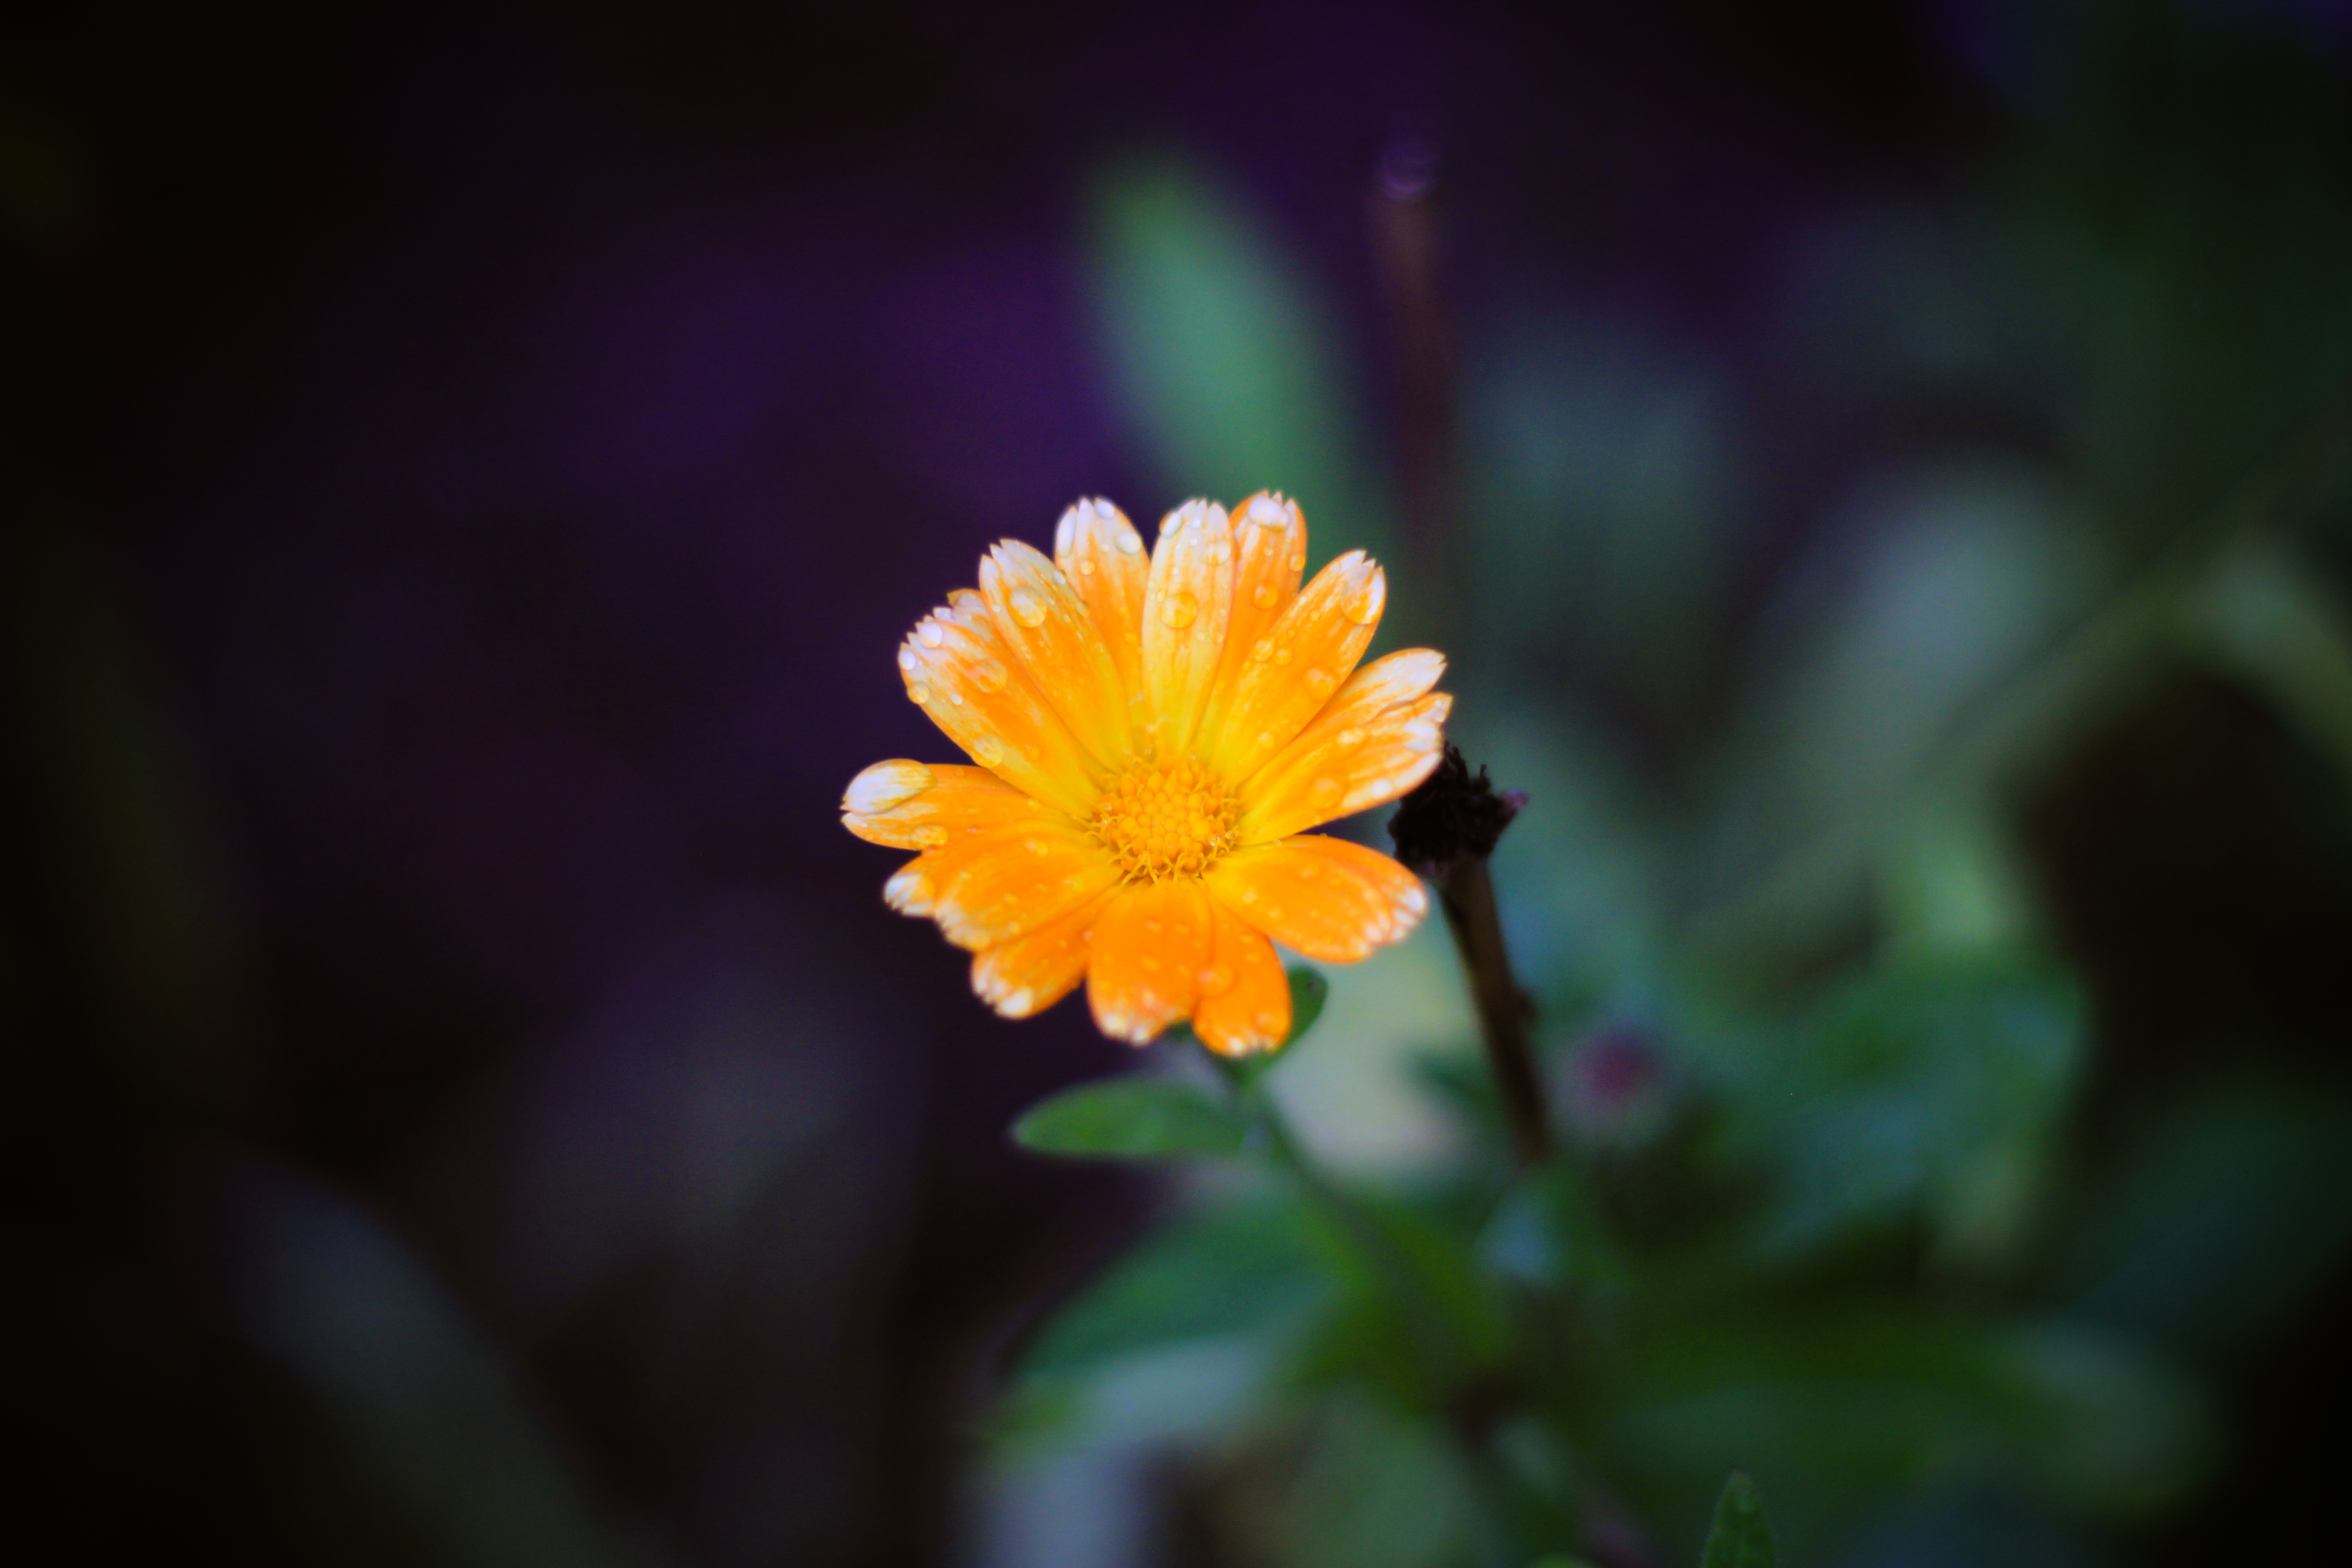
flower, branch, leaf, drop, rain, water, dew, greens, autumn, cloudy, orange, flowering plant, petal, yellow, plant, sulfur cosmos, close up, spring, daisy family, cosmos, sky, macro photography, wildflower, garden cosmos, photography, sunlight, annual plant, plant stem, english marigold, perennial plant